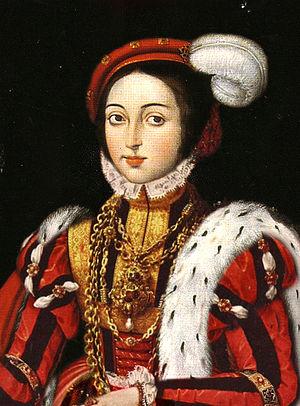
Cet article présente les duchesses de Bragance, titre existant au Portugal depuis le XVᵉ siècle.